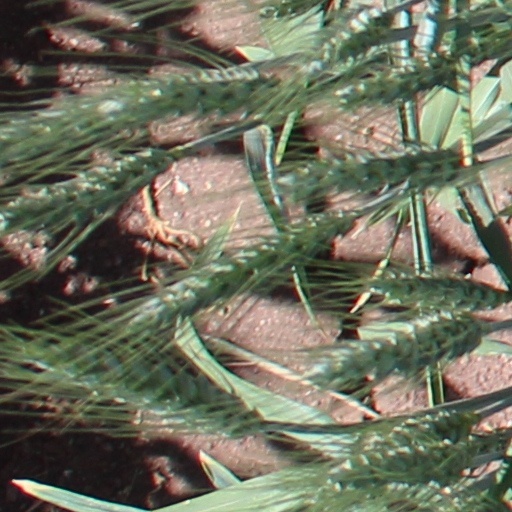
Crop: wheat